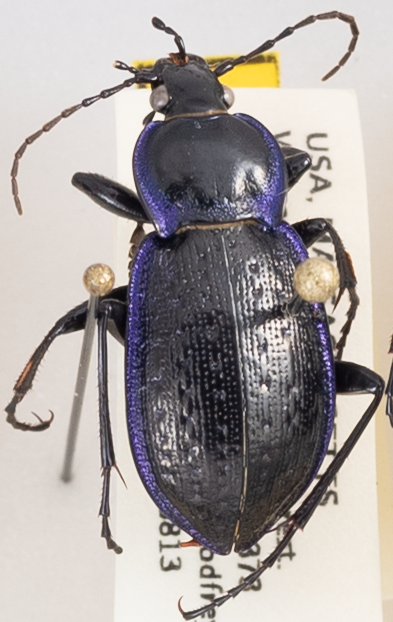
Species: Carabus serratus
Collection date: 2019-08-13
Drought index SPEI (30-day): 0.39
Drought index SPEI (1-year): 1.28
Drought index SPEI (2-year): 2.09